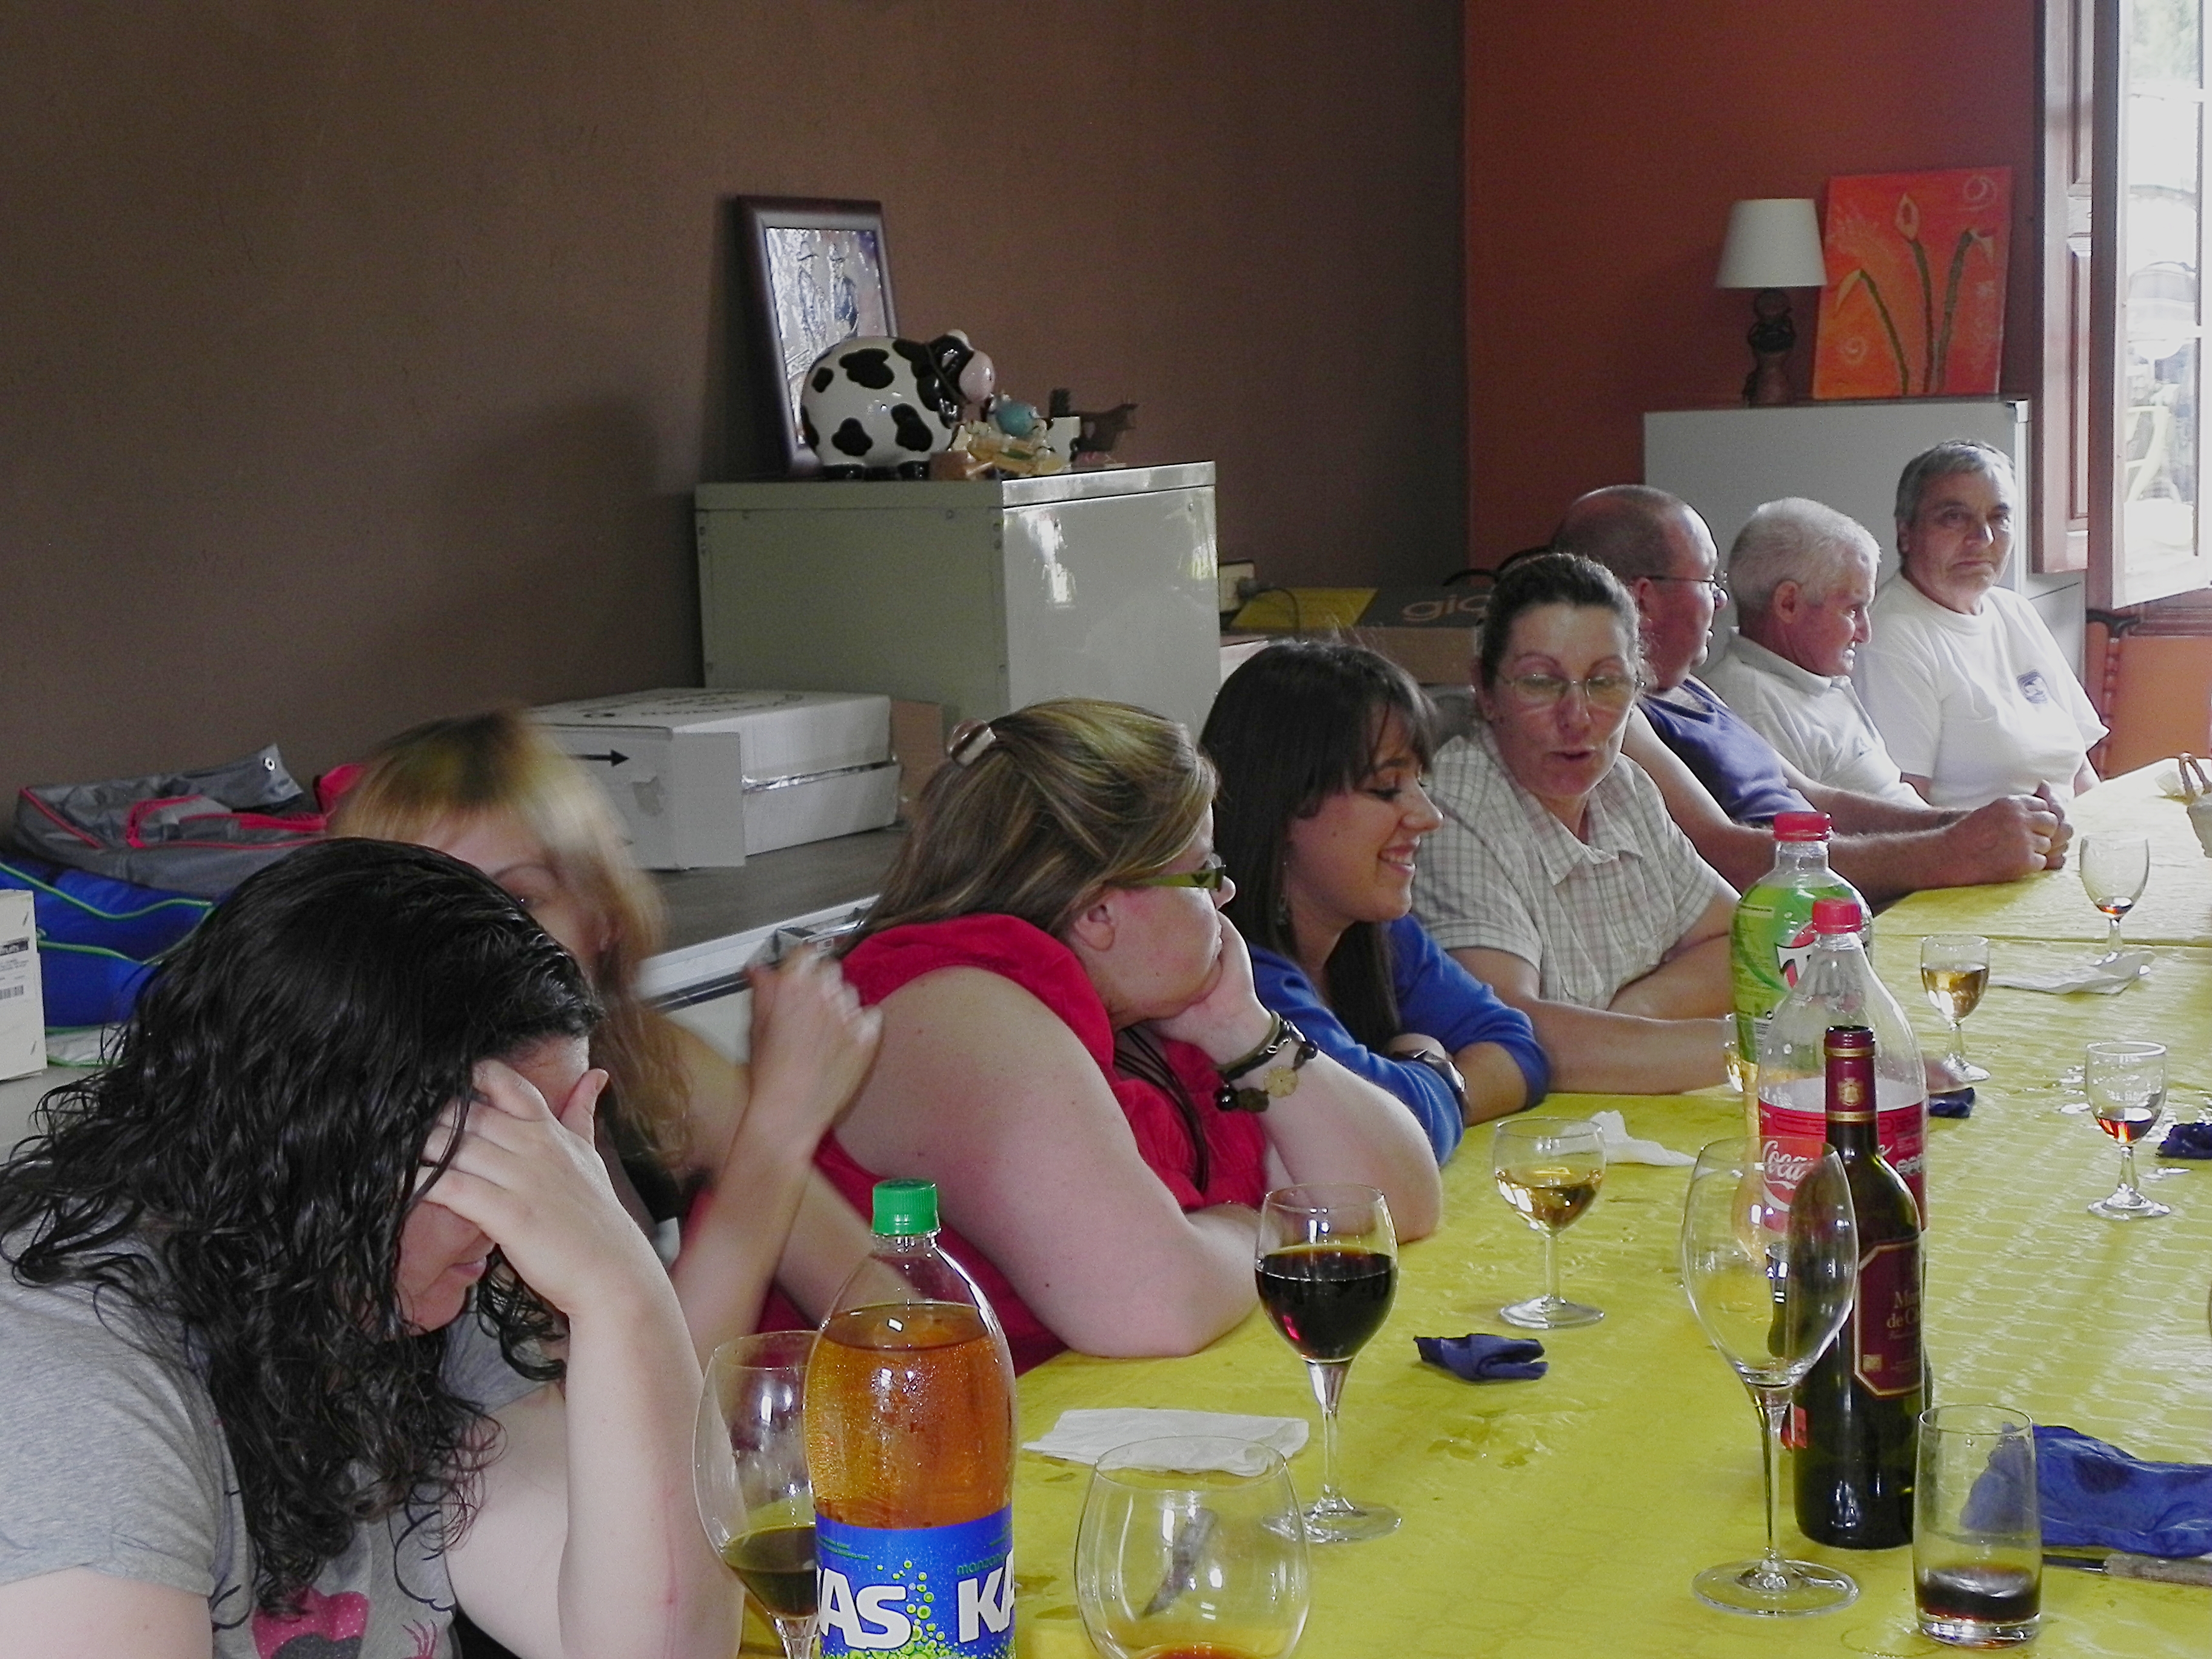
girl, recreation, meal, food, leisure, lunch, cuisine, fun, party, event, ggl1